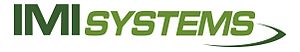
Israel Military Industries
Israel Military Industries er en statsejet israelsk våben- og ammunitionsproducent. Selskabet producerer våben og ammunition for israelsk politi og forsvar, men har også en betydelig kommerciel prodution af lette våben. IMI er mest kendt for at lave Uzi maskinpistoler.